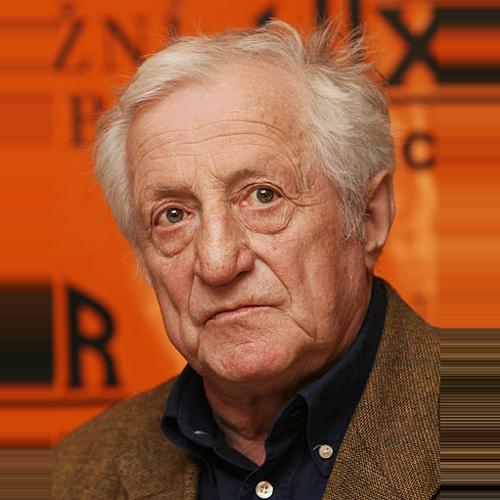
Age: 70